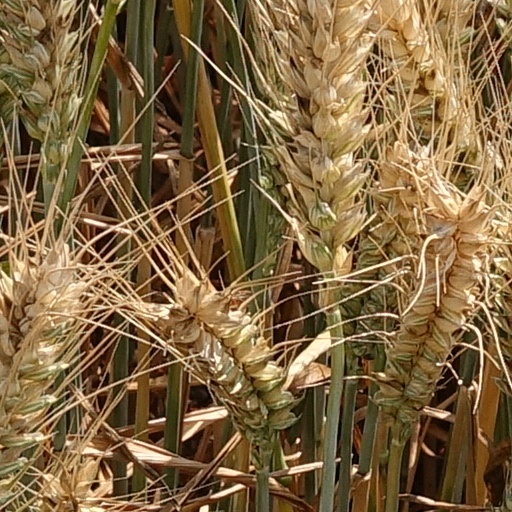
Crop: wheat